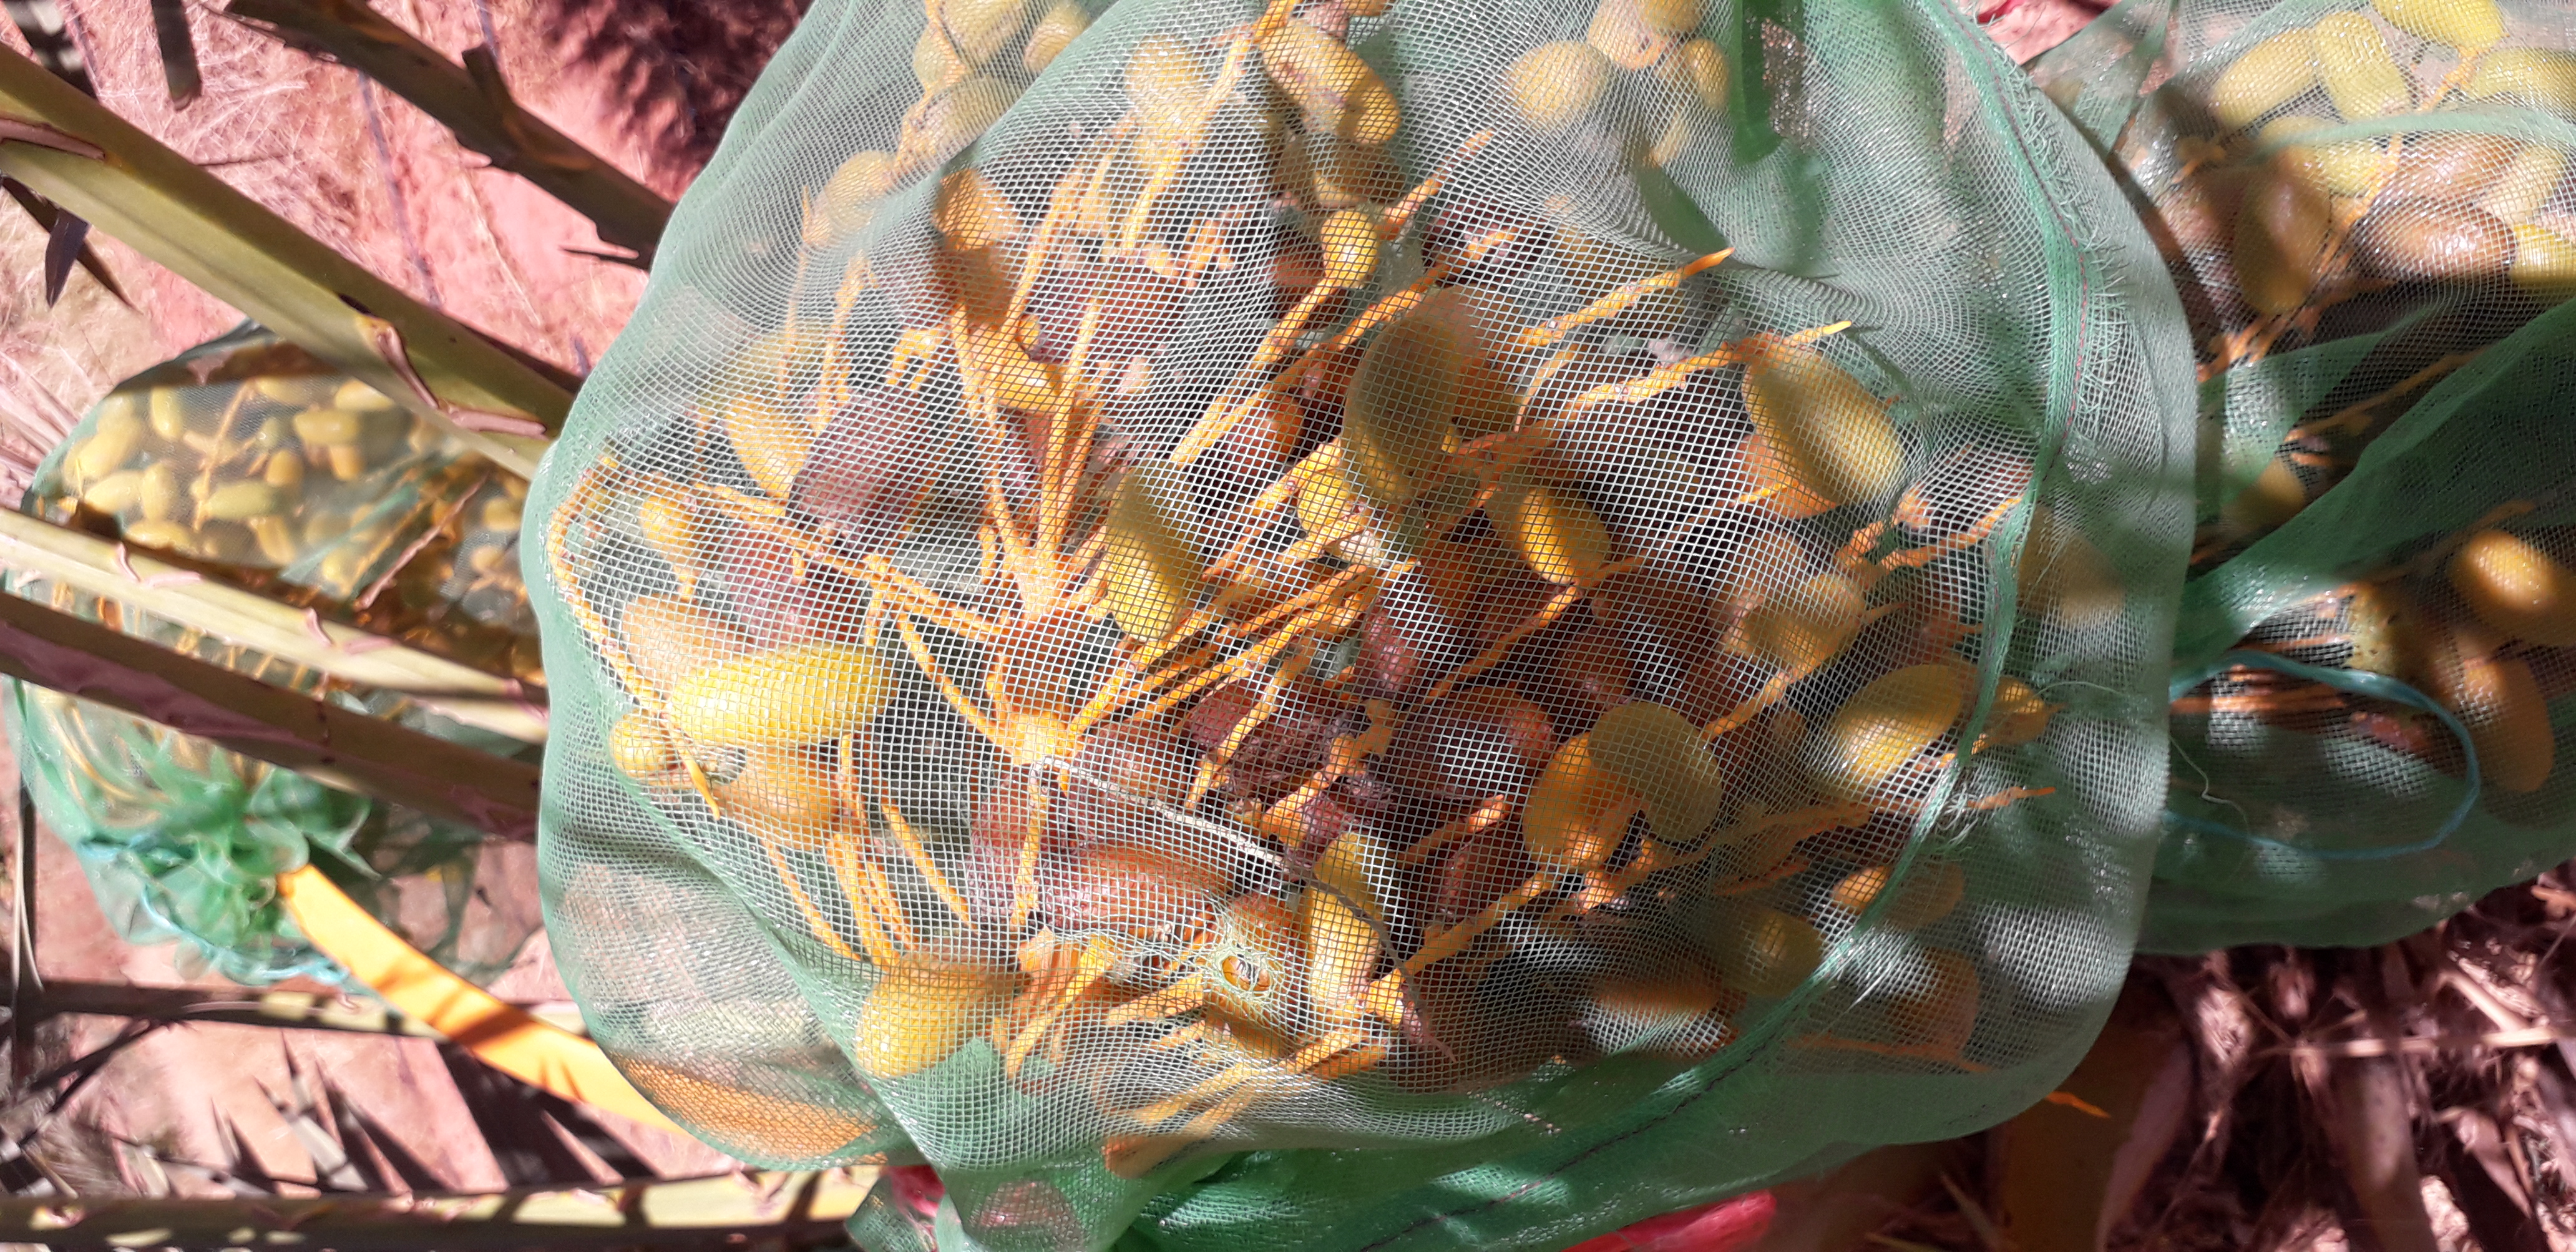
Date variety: kholt